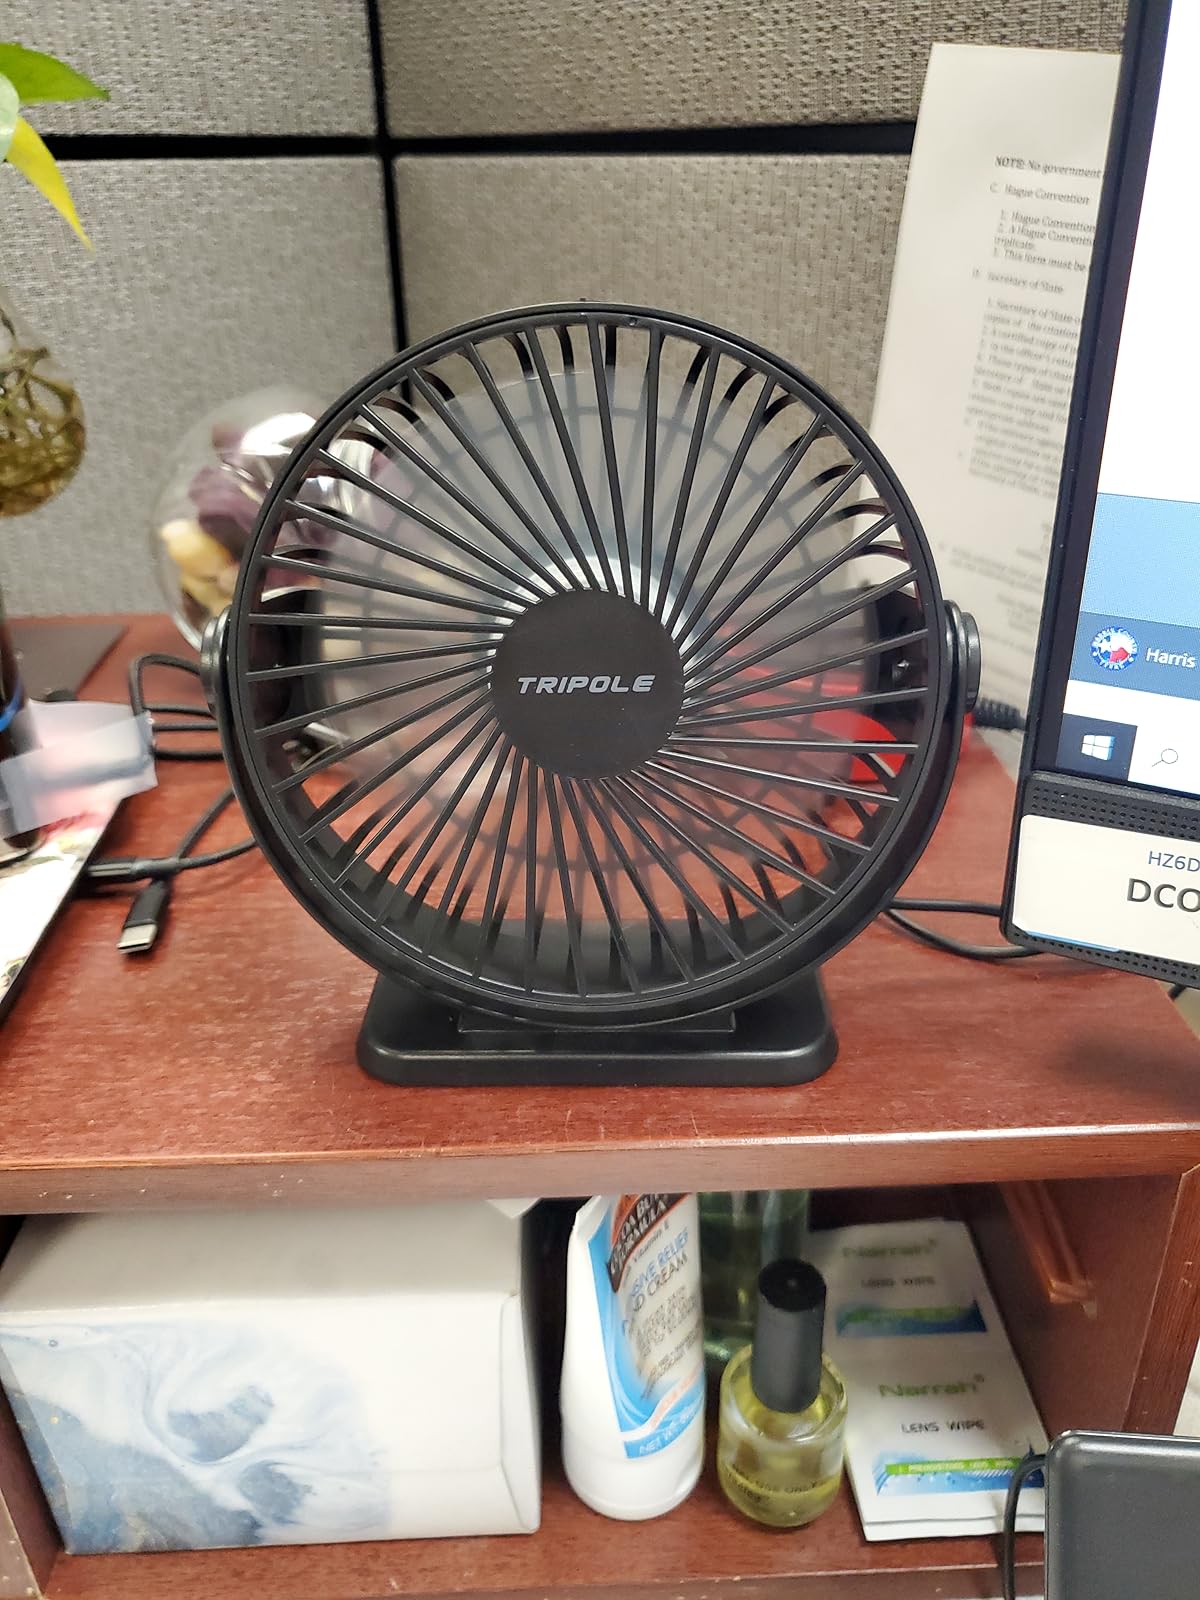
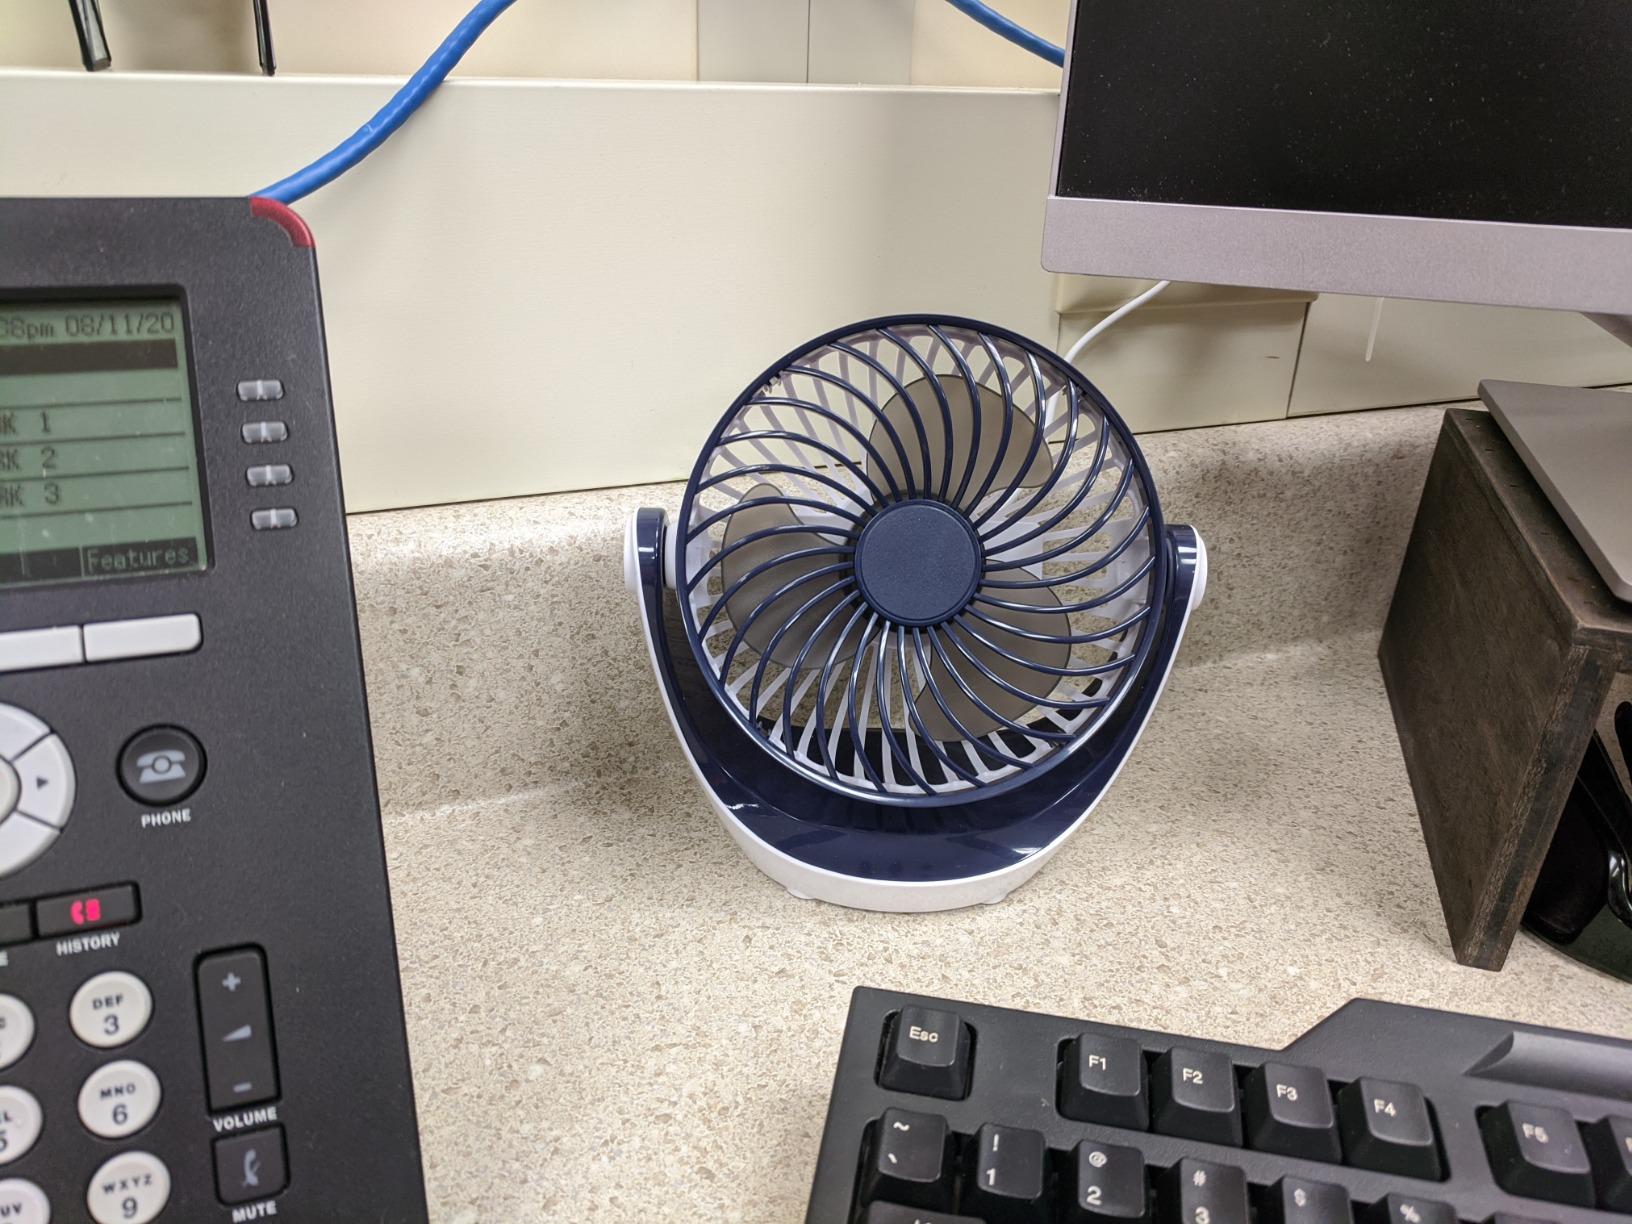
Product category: fan
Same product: no